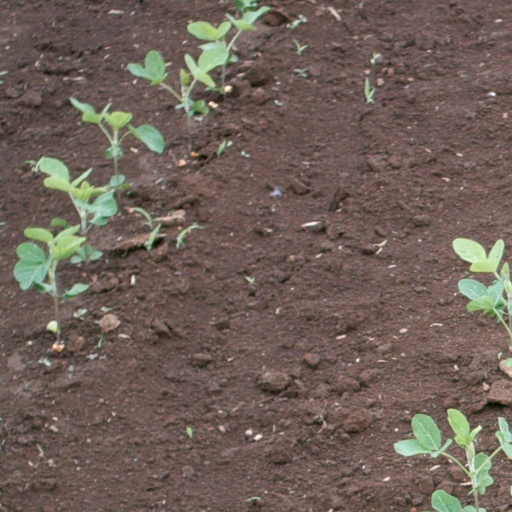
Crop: soybean